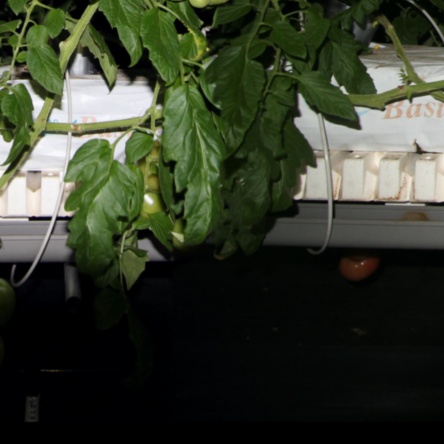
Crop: tomato